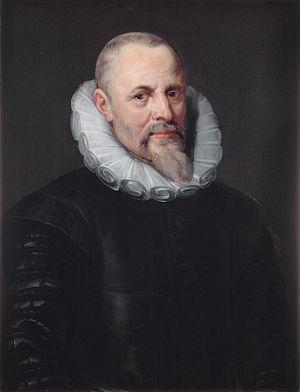
Jan Moretus, né à Anvers le 2 mai 1543 et mort en 1610, est un imprimeur des Pays-Bas espagnols.